Patricia Gaztañaga

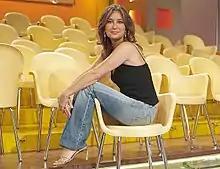
Gaztañaga in 2007

Patricia Jesusa Gaztañaga Artolozaga (born 25 December 1966) is a Spanish retired television broadcaster. She began her media career broadcasting the "Los 40 Principales" radio programme when she was 17 years old and went on to join the Basque regional public service broadcaster EITB, presenting multiple programmes for it. Gaztañaga presented more than 1,500 episodes of the weekday Antena 3 afternoon show "" between 2001 and 2008 as well as other various short-lived programmes on the channel. She returned to EITB for three years from 2012 to 2015 and her final work in television before her retirement from the industry came with RTVE in 2016.